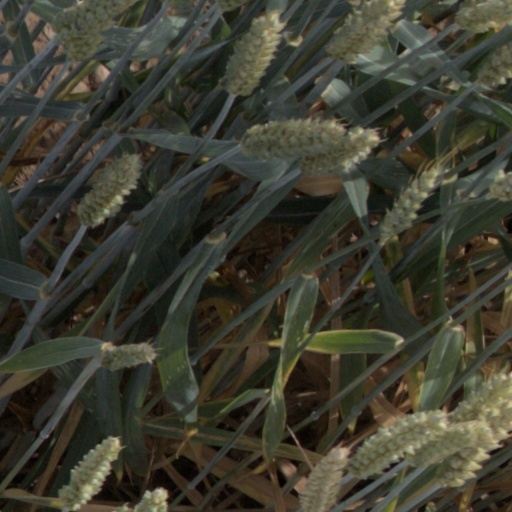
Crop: wheat